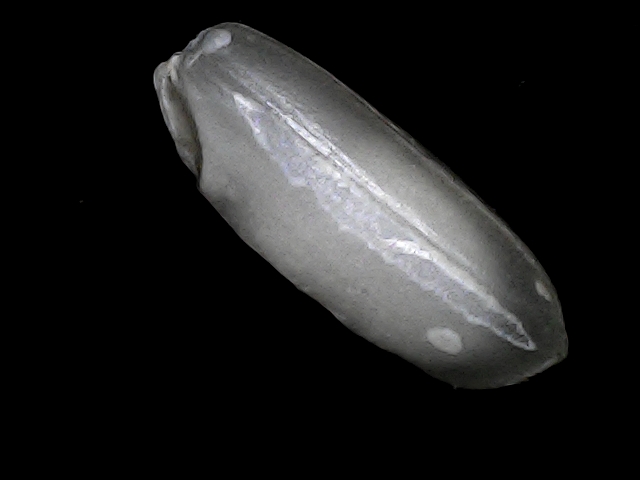
Rice variety: BRRI74